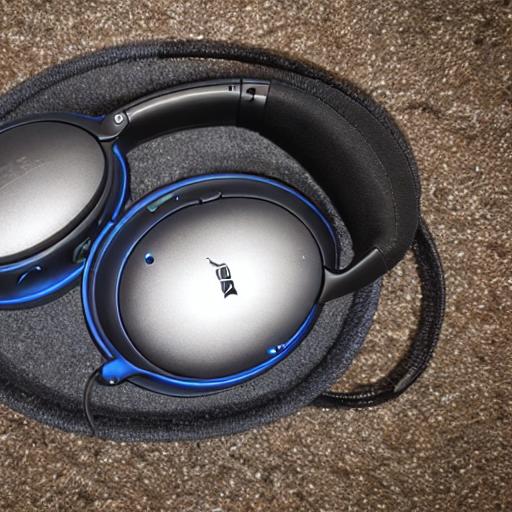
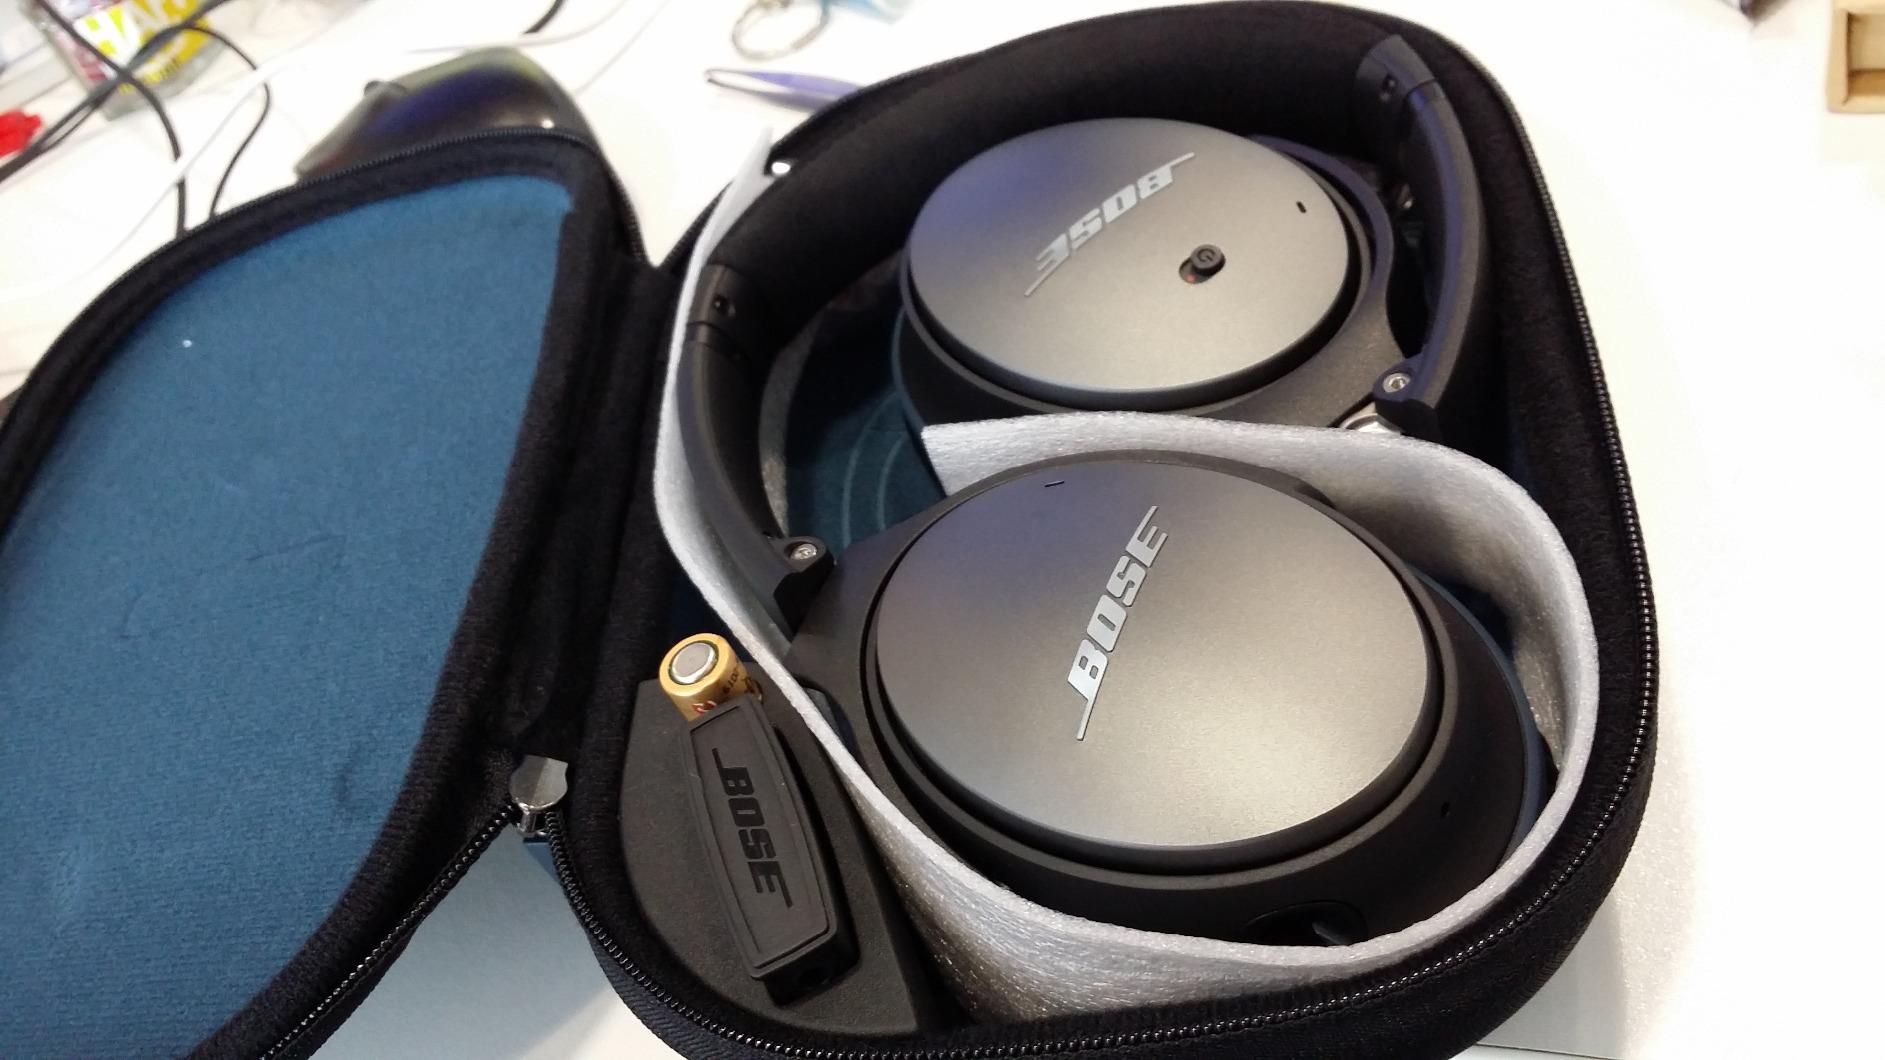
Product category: headphones
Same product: no